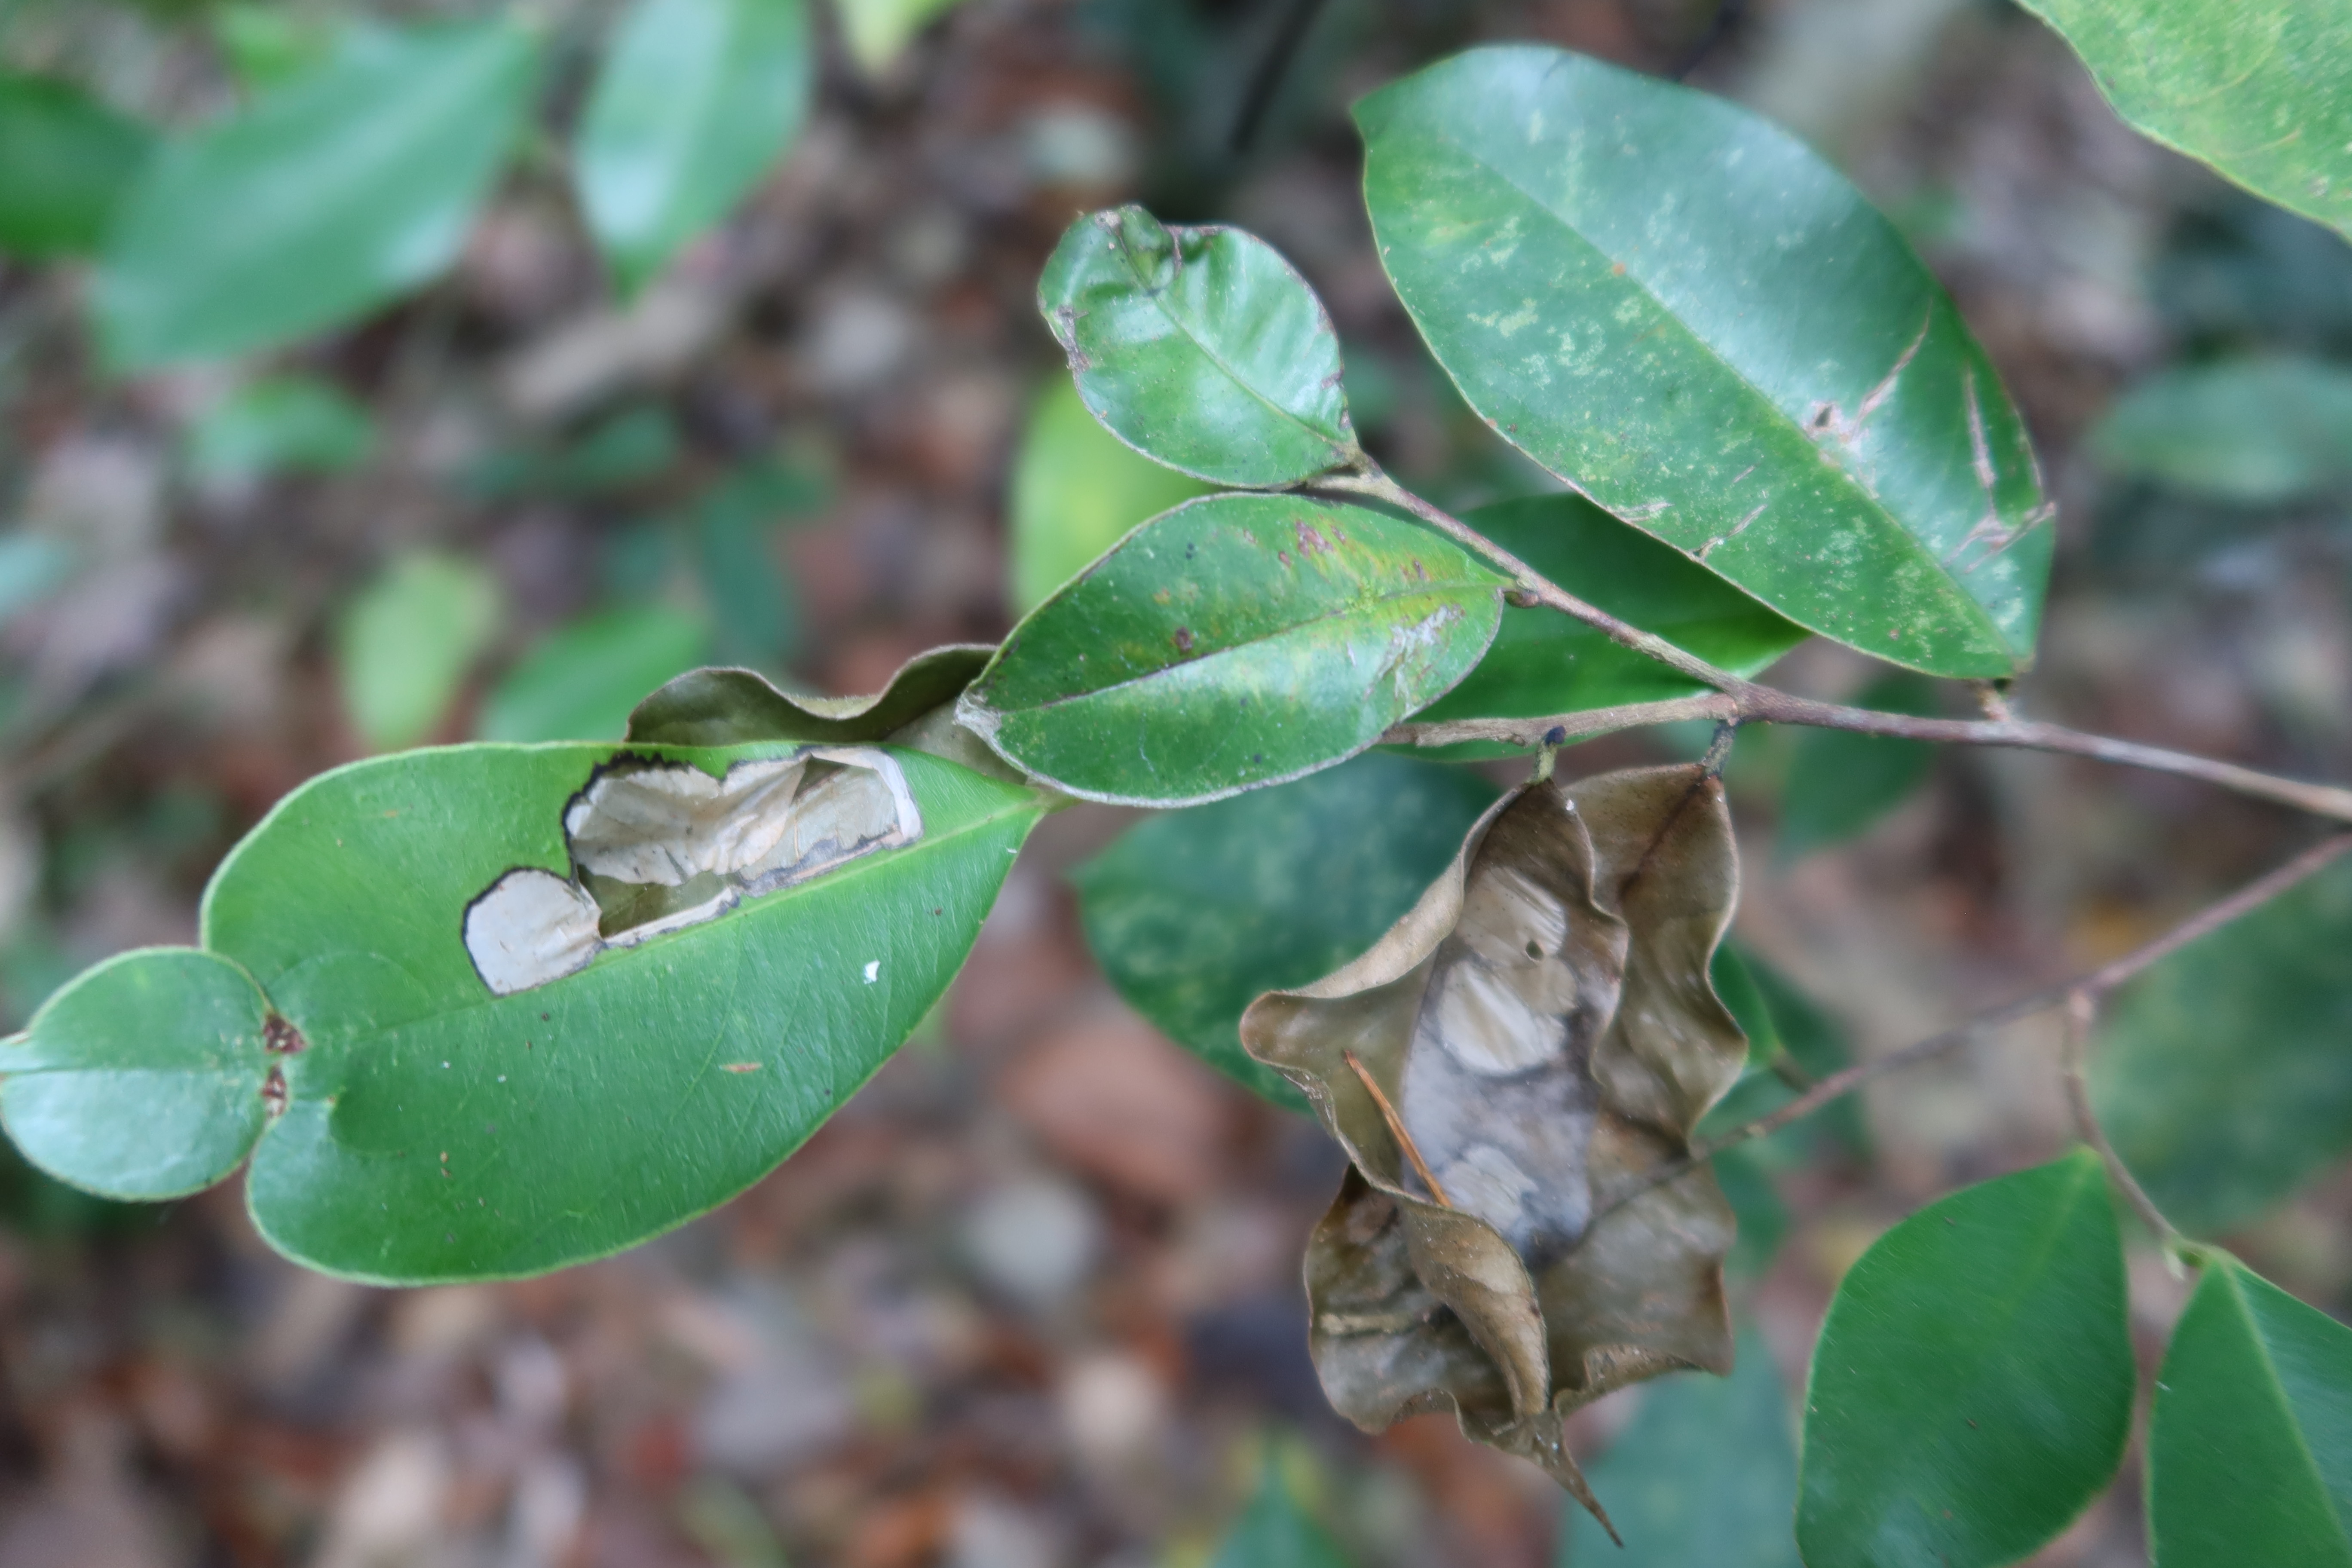
Label: Mosaic Viruses